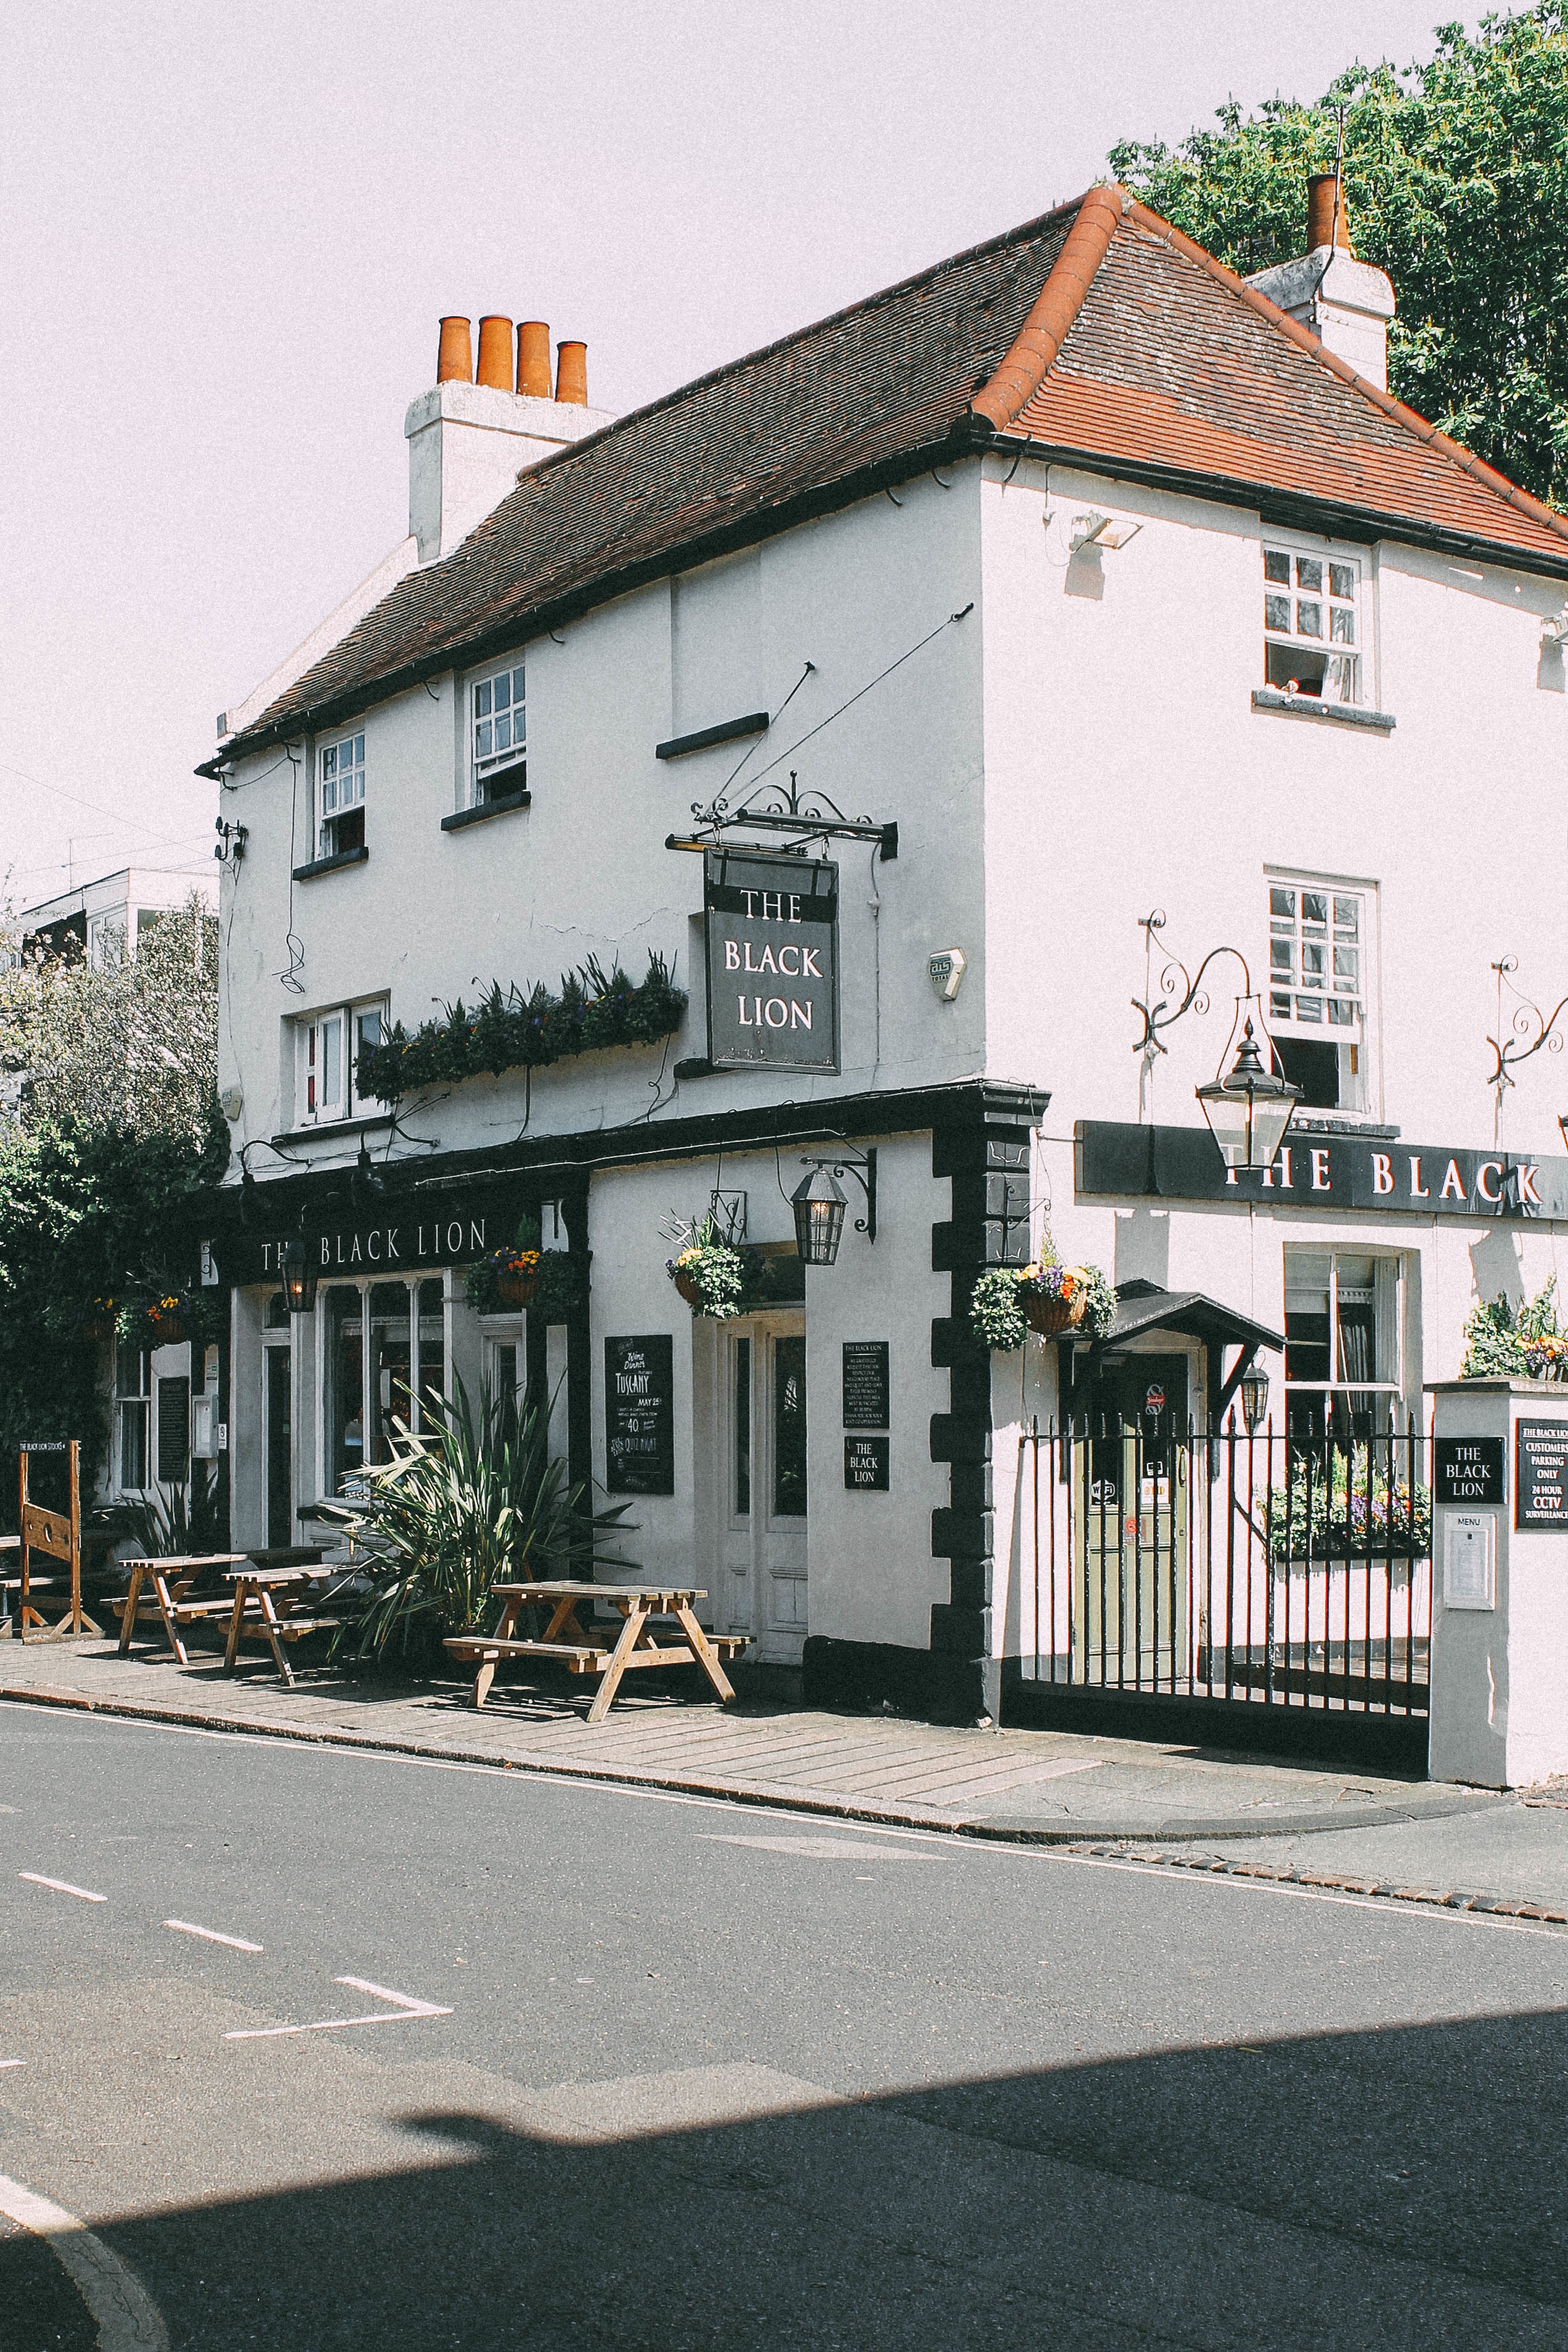
architecture, road, street, house, town, building, restaurant, city, downtown, suburb, cottage, facade, lane, neighbourhood, urban area, residential area, human settlement